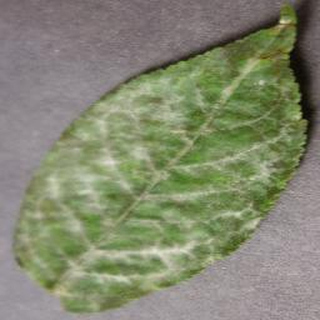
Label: cherry_powdery_mildew